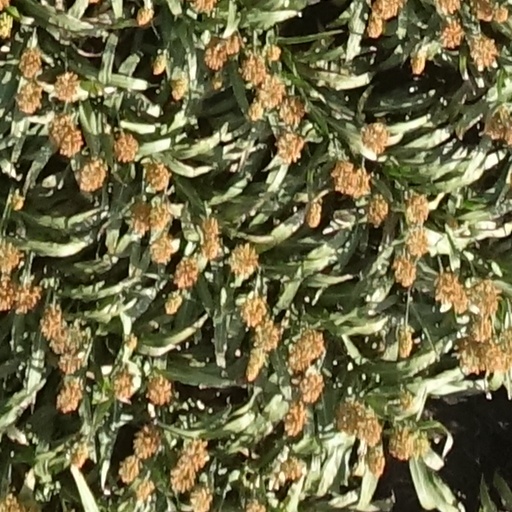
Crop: sorghum